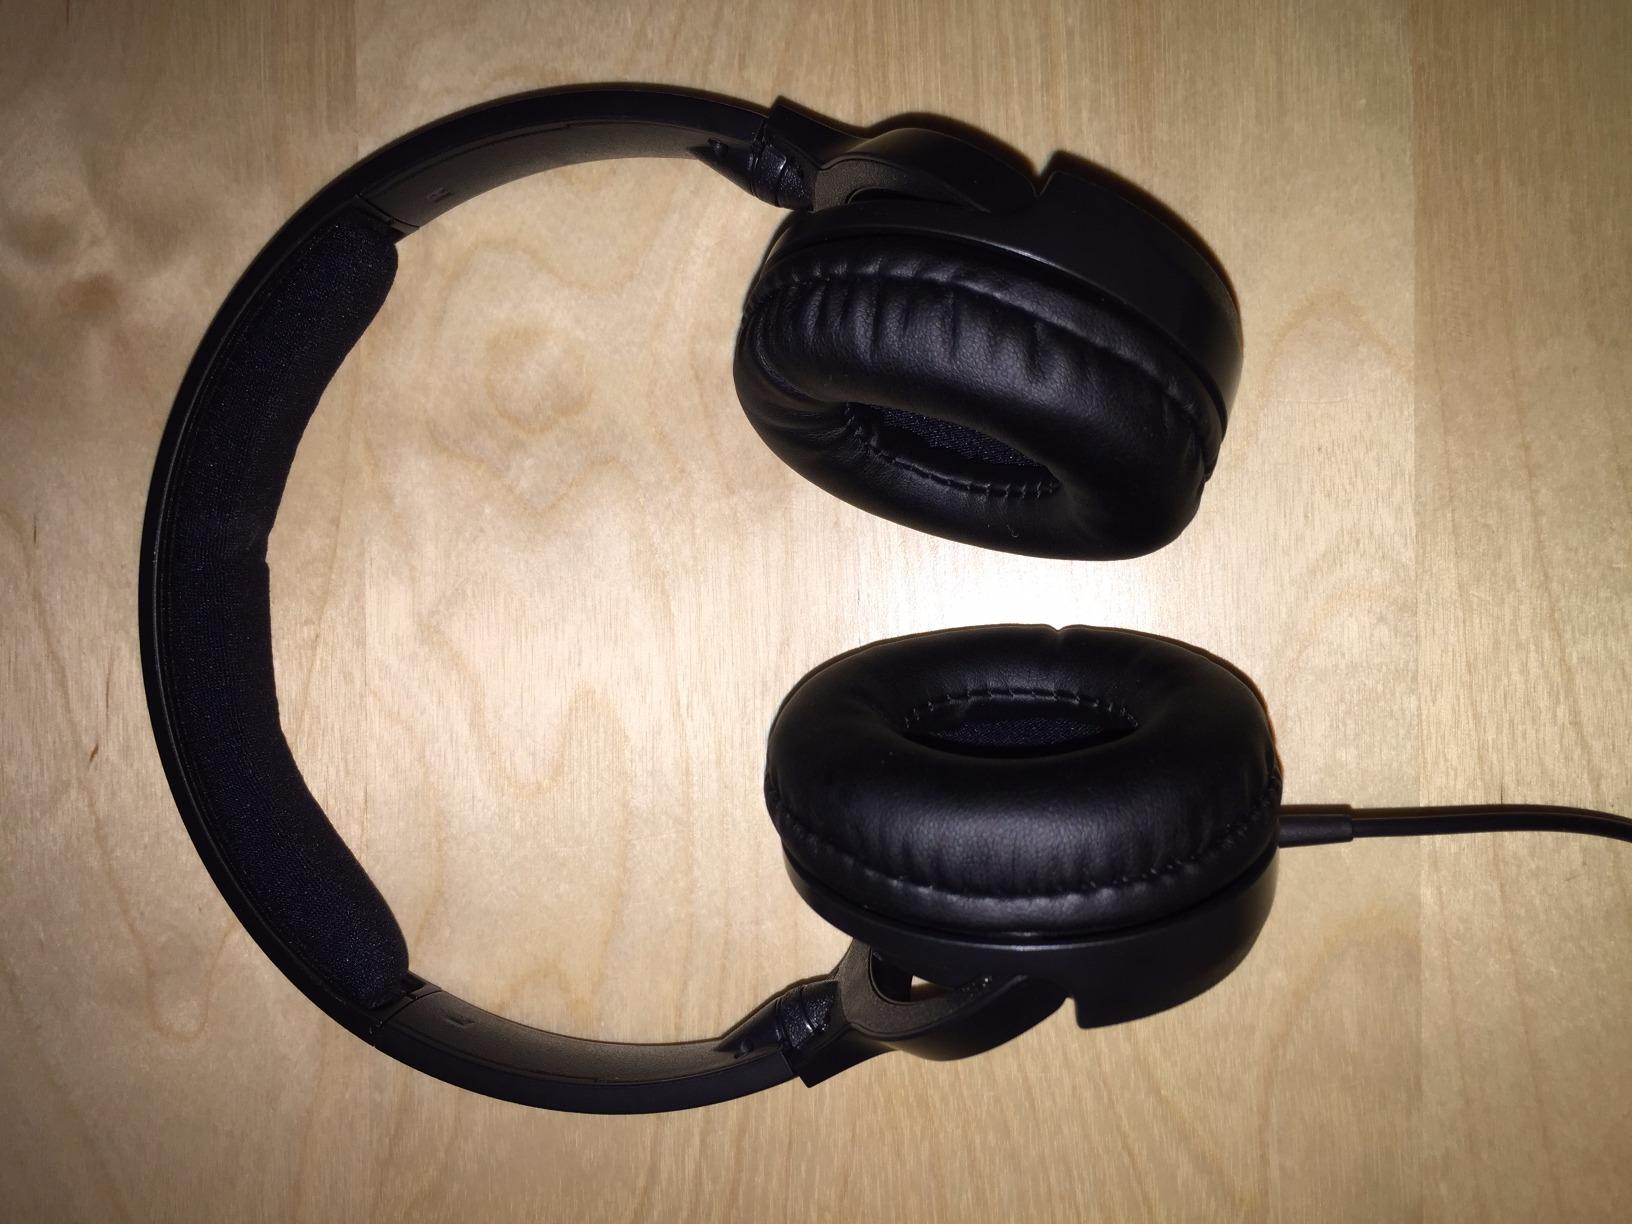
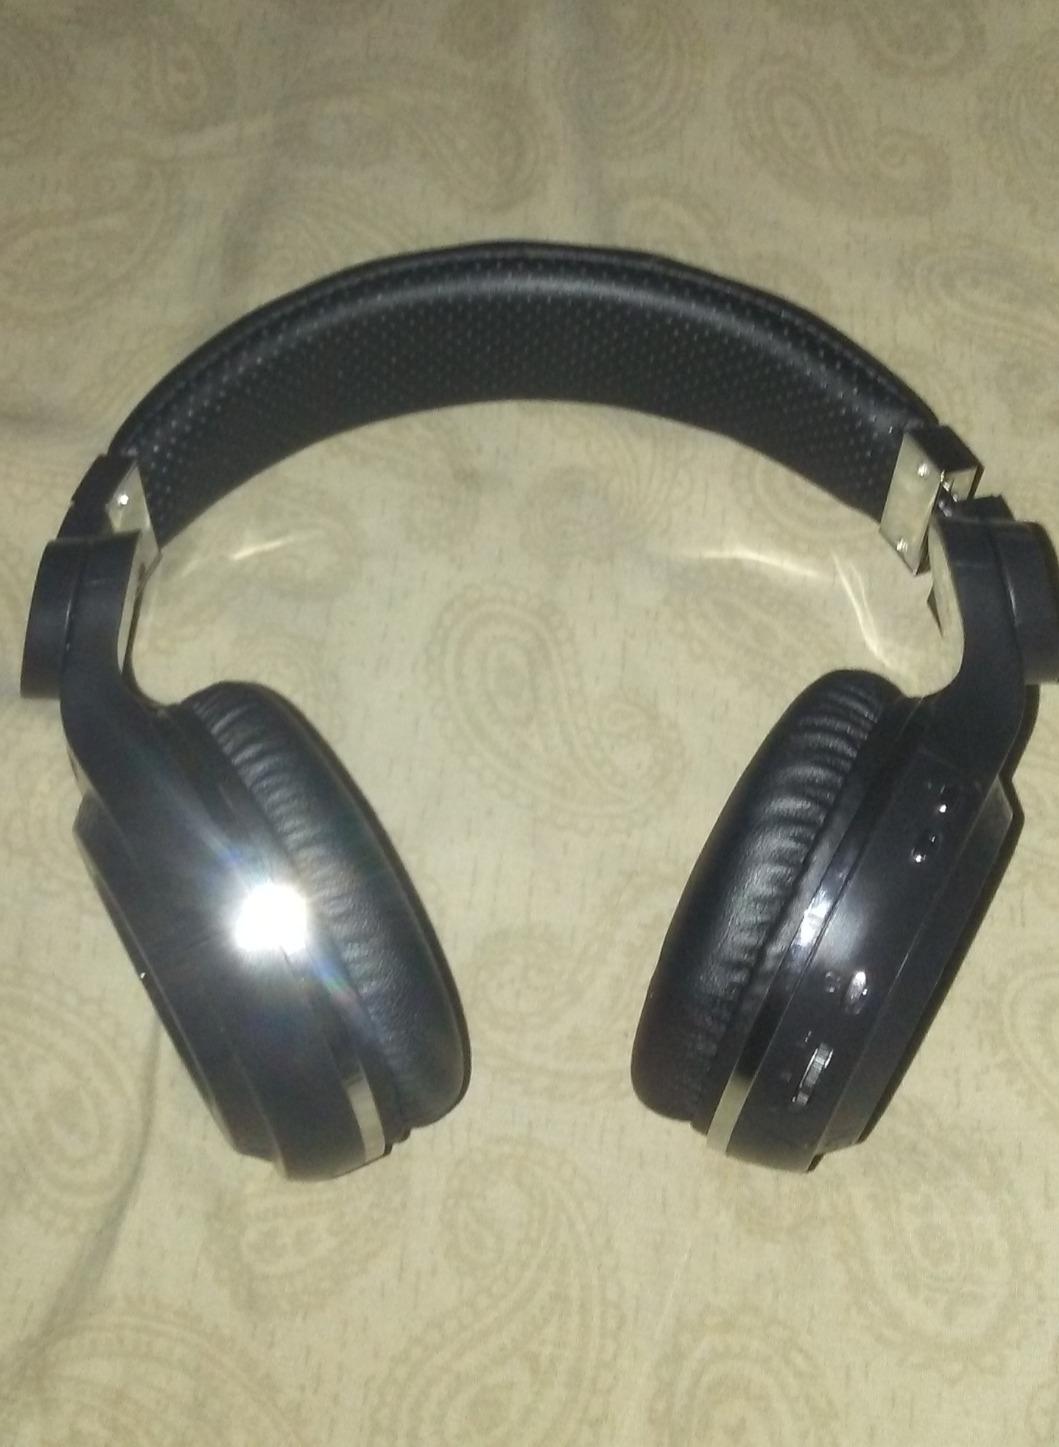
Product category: headphones
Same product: no